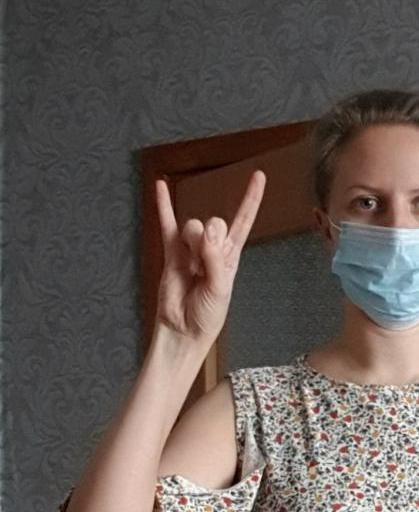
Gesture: rock